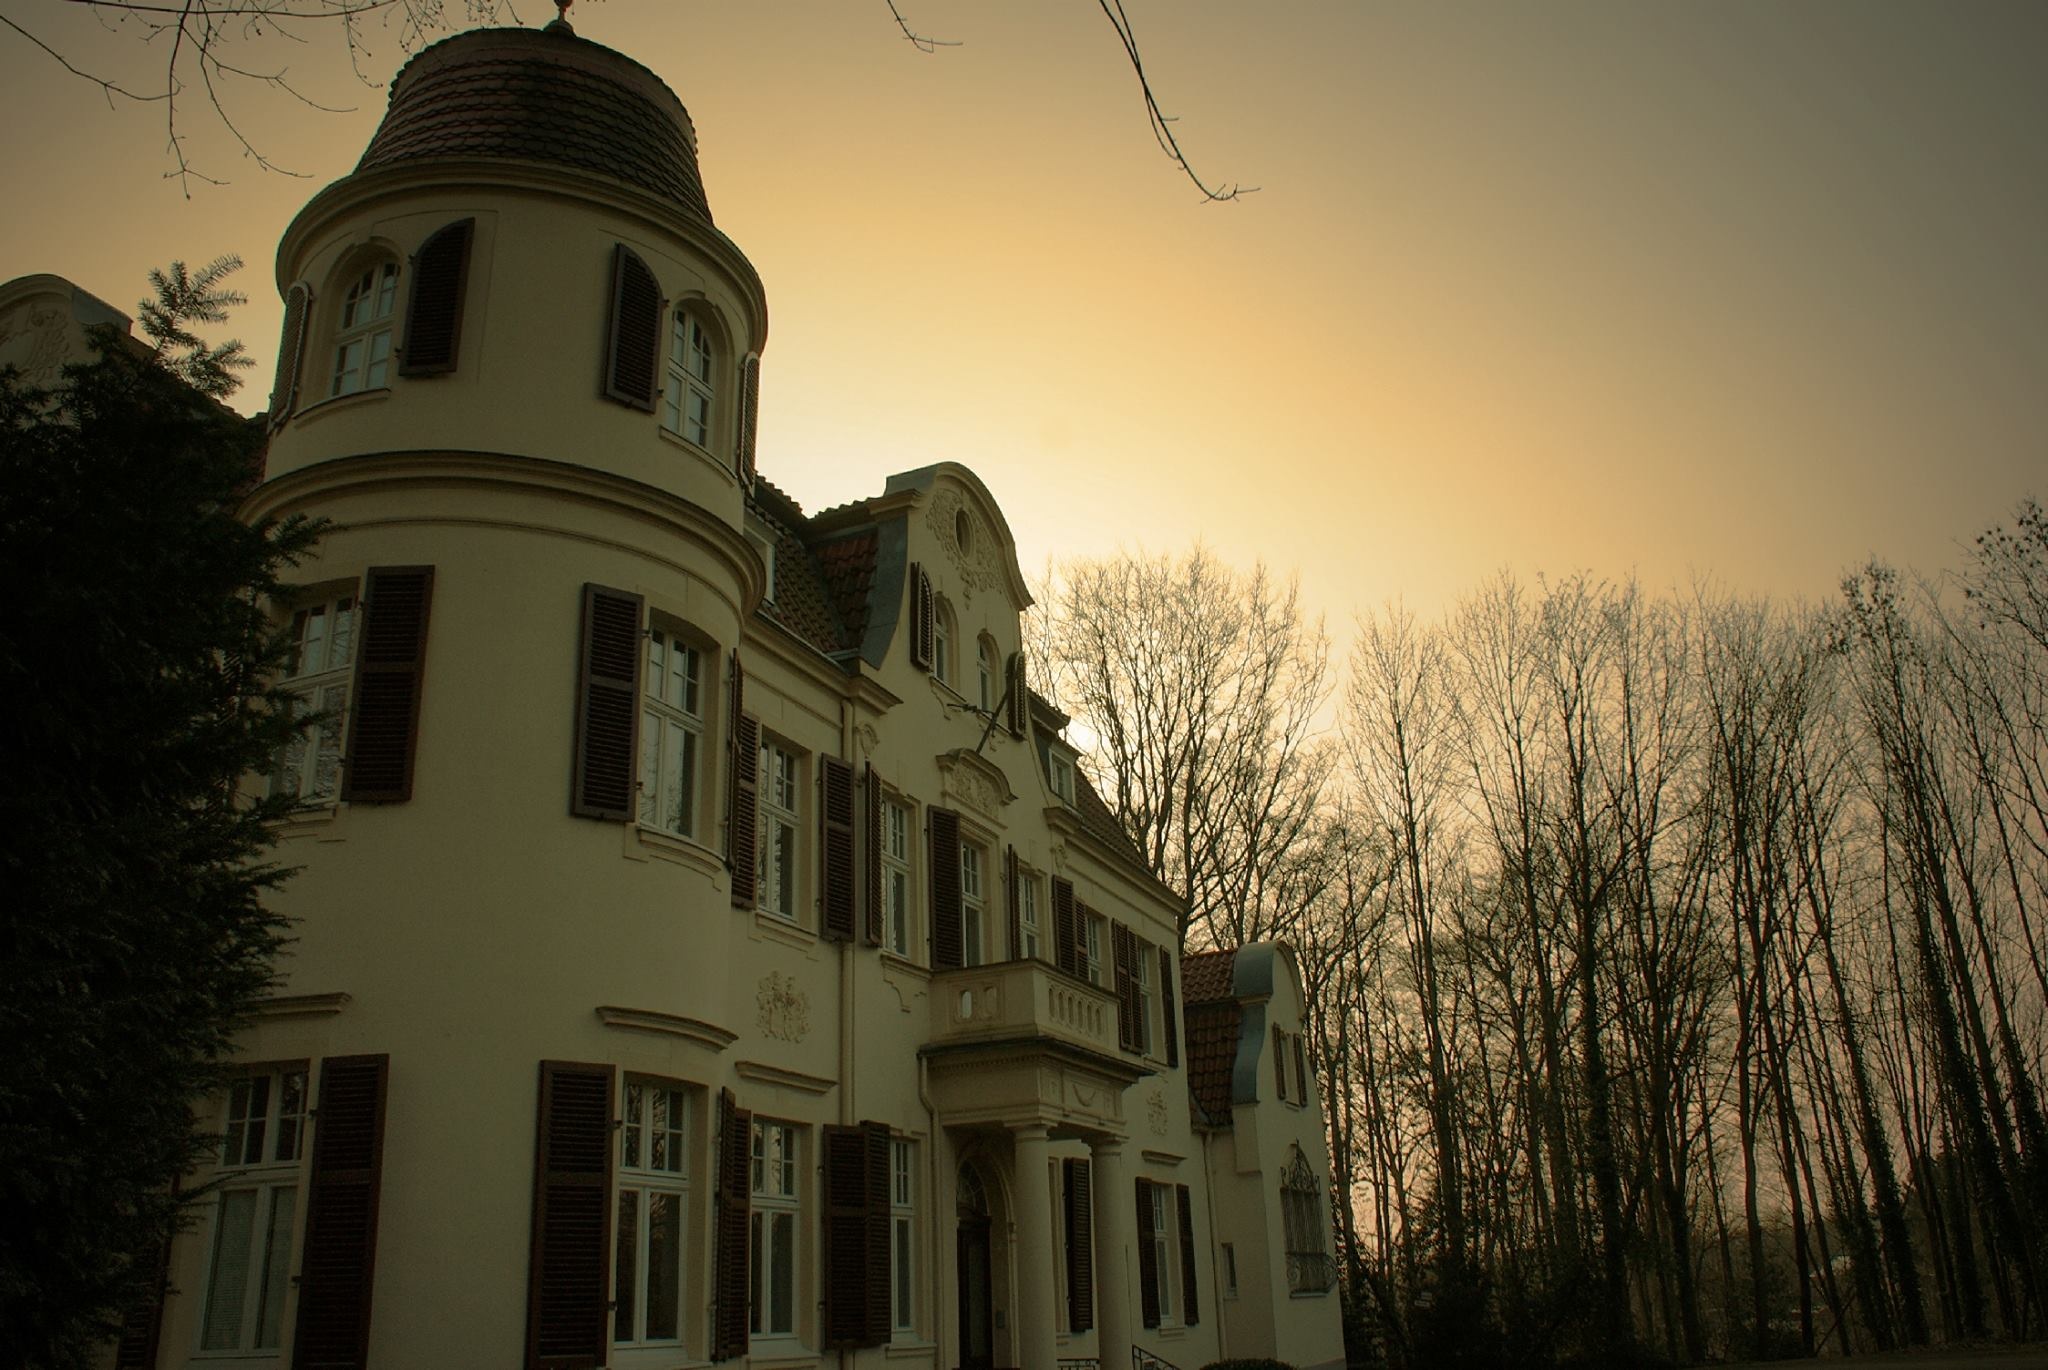
tree, winter, night, villa, house, sunlight, morning, window, home, cityscape, evening, reflection, tower, places of interest, structures, north rhine westphalia, bayer villa, hochdahl, erkrath, atmospheric phenomenon